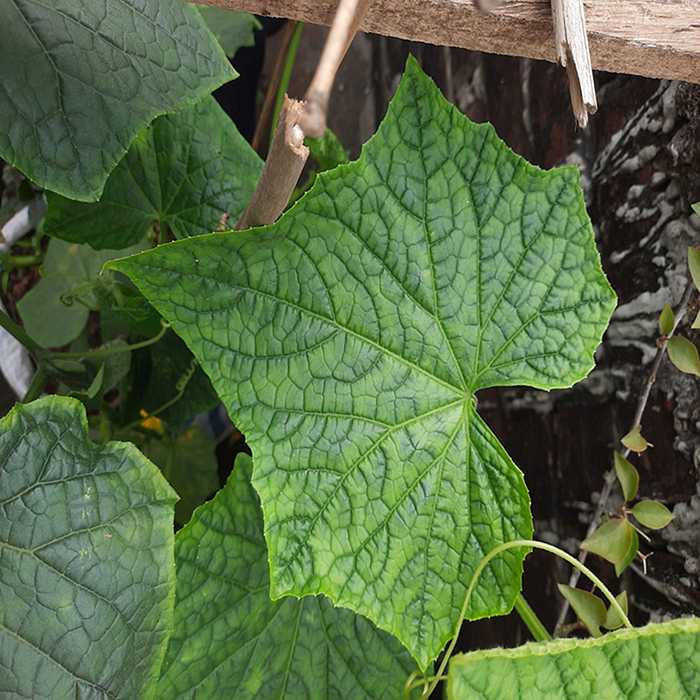
Plant: Cucumber
Label: Fresh leaf